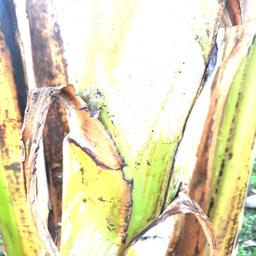
Label: PSEUDOSTEM WEEVIL